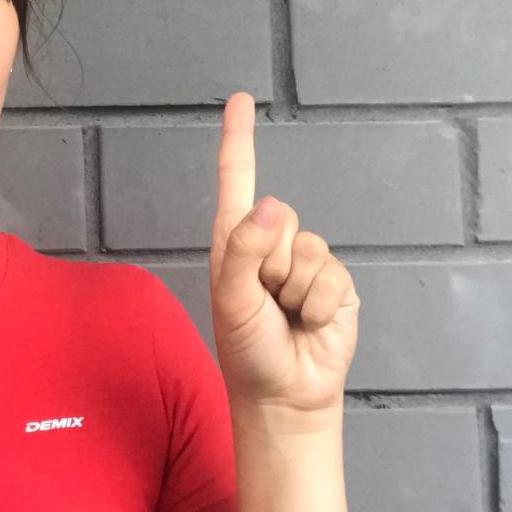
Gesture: one